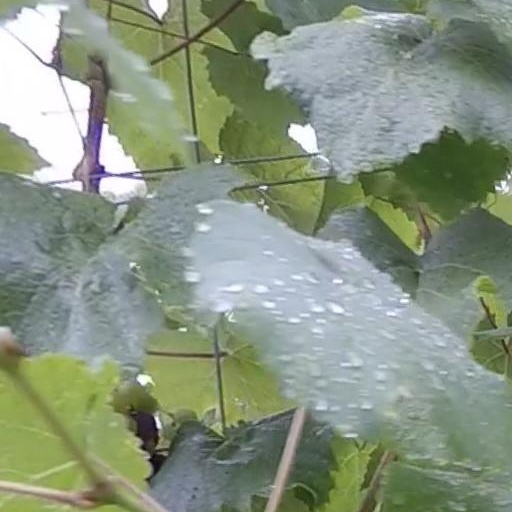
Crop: grape